Belarus-Russia Customs Union

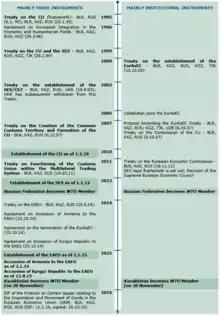
Timeline of EAEU Integration from the World Trade Organization report.

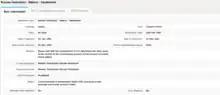
Regional Trade Agreements Database of the World Trade Organization.

The Agreement on Customs Union between the Russian Federation and the Republic of Belarus (Соглашение о Таможенном союзе между Российской Федерацией и Республикой Беларусь от 6 января 1995 года) was concluded in Minsk on 6 January 1995 between the Government of the Russian Federation by Viktor Chernomyrdin and the Government of the Republic of Belarus by Sergey Ling in two original copies in the Russian and Belarusian languages, both texts being equally authentic. According to the website of the Eurasian Economic Union, “Applies to the extent not contradicting the Treaty on the Eurasian Economic Union of 29 May 2014”. The Depositaries are the Republic of Belarus and the Russian Federation.